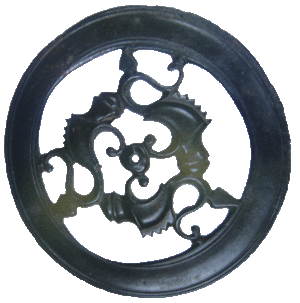
L’Université de Rennes est une ancienne université qui trouve son origine dans l'ancienne université ducale de Bretagne fondée en 1460 à Nantes, puis déménagée à Rennes en 1735. Elle prit le nom d'université de Rennes au moment du rapprochement institutionnel des facultés présentes à Rennes en 1896, et fut supprimée lors de la scission de 1969 entre les universités de Rennes 1 et Rennes 2.
Plounéventer [plunevɛ̃tɛʁ] est une commune française du département du Finistère, dans la région Bretagne, en France.